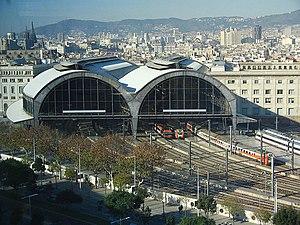
Gare en impasse, aujourd'hui la seule de surface en ville, l'Estación de Francia fût rénovée à l'occasion des JO d'été 92. Malgré cela son trafic a considérablement régressé depuis l'ouverture de Barcelona-Sants en 1979, qui capte depuis le début des années 2010 le trafic TGV en provenance/destination de France, si bien qu'est régulièrement posée la question de son devenir.
Barcelone [baʁsəlɔn] est la capitale administrative et économique de la Catalogne, de la province de Barcelone, de la comarque du Barcelonès ainsi que de son aire et de sa région métropolitaines, en Espagne.
La gare de Barcelone-França est une des gares de la ville de Barcelone, Catalogne. Cette gare est la 2ᵉ gare de la ville en nombre de voyageurs, la gare principale est la gare de Sants.